Sergey Kabyshev

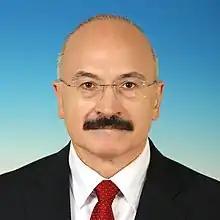

Sergey Vladimirovich Kabyshev (born 4 September 1963, Saratov) is a Russian political figure and a deputy of the 8th State Dumas.